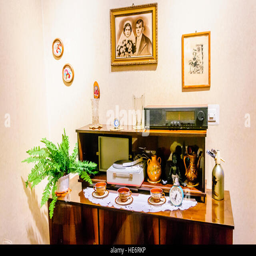
typical living room from the 1970s / 1980s